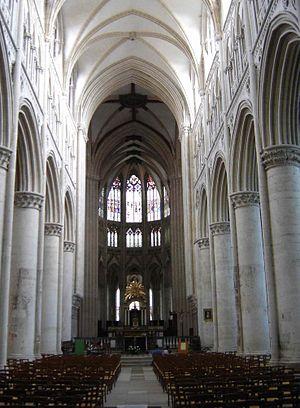
L'architecture gothique est un style architectural d'origine française qui s'est développé à partir de la seconde partie du Moyen Âge en Europe occidentale. Elle apparaît en Île-de-France et en Haute-Picardie au XIIᵉ siècle. Elle se diffuse rapidement au nord puis au sud de la Loire et en Europe jusqu'au milieu du XVIᵉ siècle et même jusqu'au XVIIᵉ siècle dans certains pays. L'esthétique gothique et ses techniques se perpétuent dans l'architecture française au-delà du XVIᵉ siècle, en pleine période classique, dans certains détails et modes de constructions. Enfin, un véritable renouveau apparaît avec la vague de l'historicisme du XIXᵉ siècle jusqu'au début du XXᵉ siècle. Le style a alors été qualifié de néo-gothique.
La cathédrale Notre-Dame de Sées, originellement consacrée à saint Gervais et saint Protais, est une cathédrale de style gothique, située à Sées, près d'Alençon dans l'Orne, qui est le siège du diocèse correspondant à ce département.